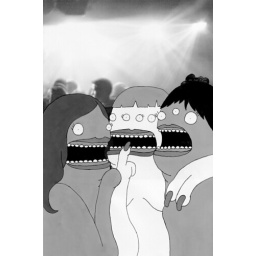
Pictures for a black and white concept book based around girls